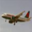
Label: airplane